The Invisible Wall (1947 film)

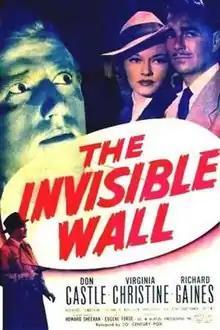
Theatrical release poster

The Invisible Wall is a 1947 American film noir directed by Eugene Forde starring Don Castle, Virginia Christine and Richard Gaines.